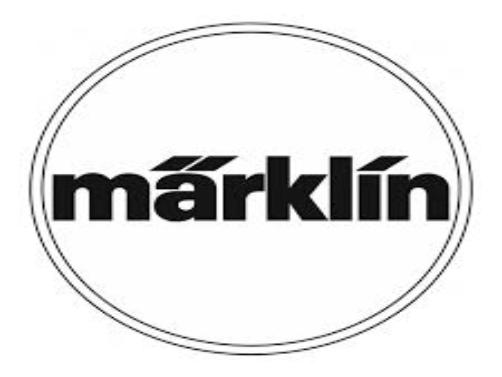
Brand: marklin
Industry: Leisure